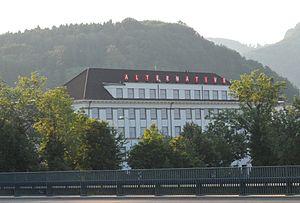
La Banque alternative suisse est une banque suisse spécialisée dans l’intermédiation et le conseil en matière de placements durables. Elle est une société anonyme, mais ne vise pas une maximisation du profit et donne la priorité à ses valeurs éthiques écologiques et sociales. La banque possède quatre bureaux, à Olten, Genève, Lausanne et Zurich.